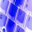
Label: keyboard